2017 Barcelona attacks

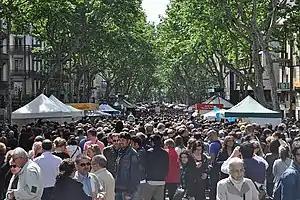

On the afternoon of 17 August 2017, 22-year-old Younes Abouyaaqoub drove a van into pedestrians on La Rambla street in Barcelona, Catalonia, Spain, killing 13 people and injuring at least 130 others, one of whom died 10 days later on 27 August. Abouyaaqoub fled the attack on foot, then killed another person in order to steal the victim's car to make his escape.